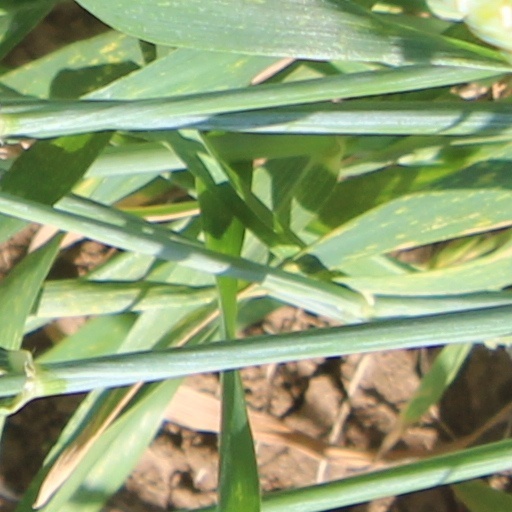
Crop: wheat